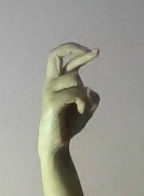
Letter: zay